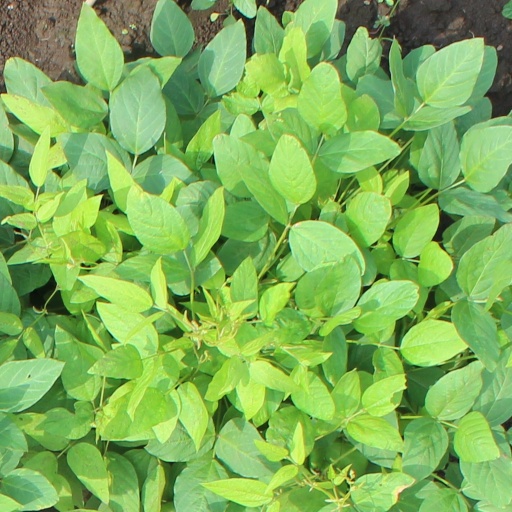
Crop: soybean